Phil Foster

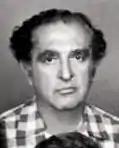
Foster in 1976

Phil Foster (born Fivel Feldman; March 29, 1913 – July 8, 1985) was an American actor and performer, best known for his portrayal of Frank DeFazio in "Laverne & Shirley".